Jingtai County

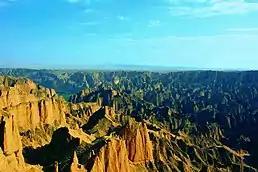
Yellow River Stone Forest

Yellow River Stone Forest is located in the southeast of Jingtai County, from the county's urban center. It gained international prominence after the Gansu ultramarathon disaster, in which 21 runners died from hypothermia, happened there in May 2021.